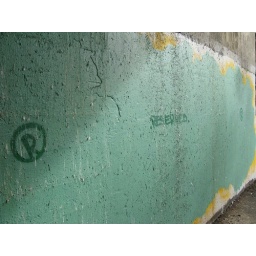
Somewhere in North East Melbourne under a bridge someone decided to reserve a wall for themselves.